Niger uranium forgeries

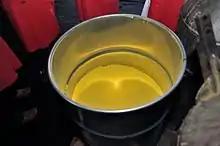
Yellowcake powder

Far more officially, Nicolò Pollari, chief of SISMI, brought the Niger yellowcake story directly to the White House, meeting secretly in Washington on 9 September 2002, with then–Deputy National Security Advisor Stephen Hadley. In that month, the claims of Saddam trying to buy yellowcake uranium from Niger became much stronger. In September 2002, the Defense Intelligence Agency (DIA) published an intelligence assessment ("Defense Intelligence Assessment, Iraq's Reemerging Nuclear Program") which outlined Iraq's recent efforts to rebuild its nuclear program including uranium acquisition. On this issue, the assessment said "Iraq has been vigorously trying to procure uranium ore and yellowcake."